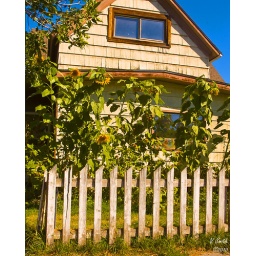
A nearly white picket fence in Bozeman, MT